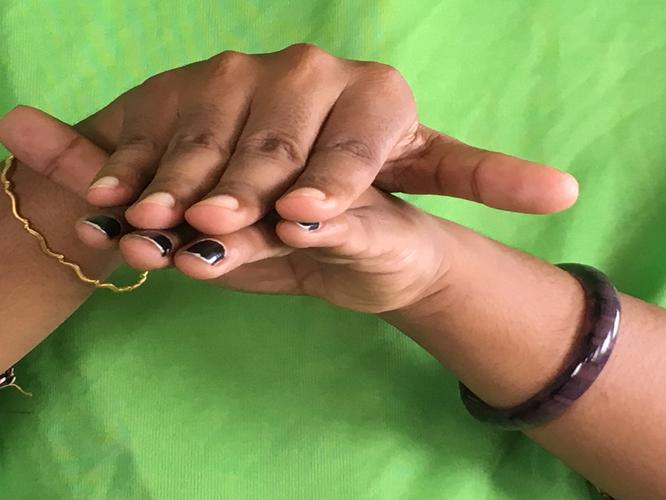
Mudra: Matsya
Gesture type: double_hand